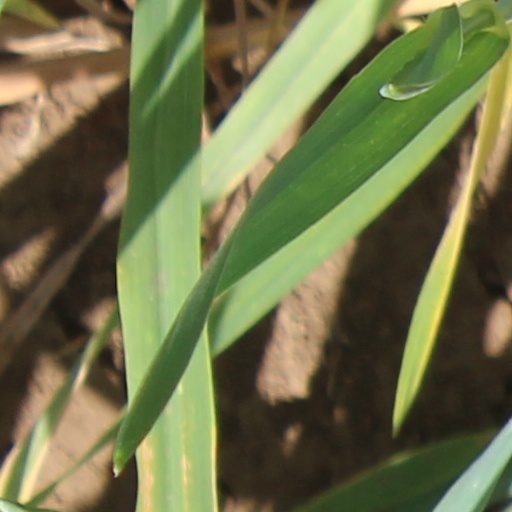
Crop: wheat